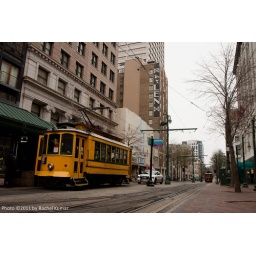
Yellow and red trolley cars on Union Street in Memphis - February 4, 2011